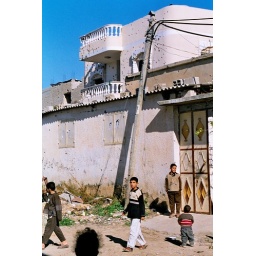
Yibna - house by wall